List of pre-modern Arab scientists and scholars

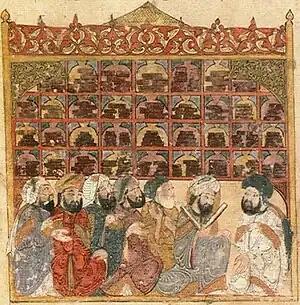
Arab scholars at an Abbasid library in Baghdad. Maqamat of al-Hariri Illustration, 1237.

Arab scientists and scholars from the Muslim World, including Al-Andalus (Spain), who lived from antiquity up until the beginning of the modern age, include the following. The list consists primarily of scholars during the Middle Ages.